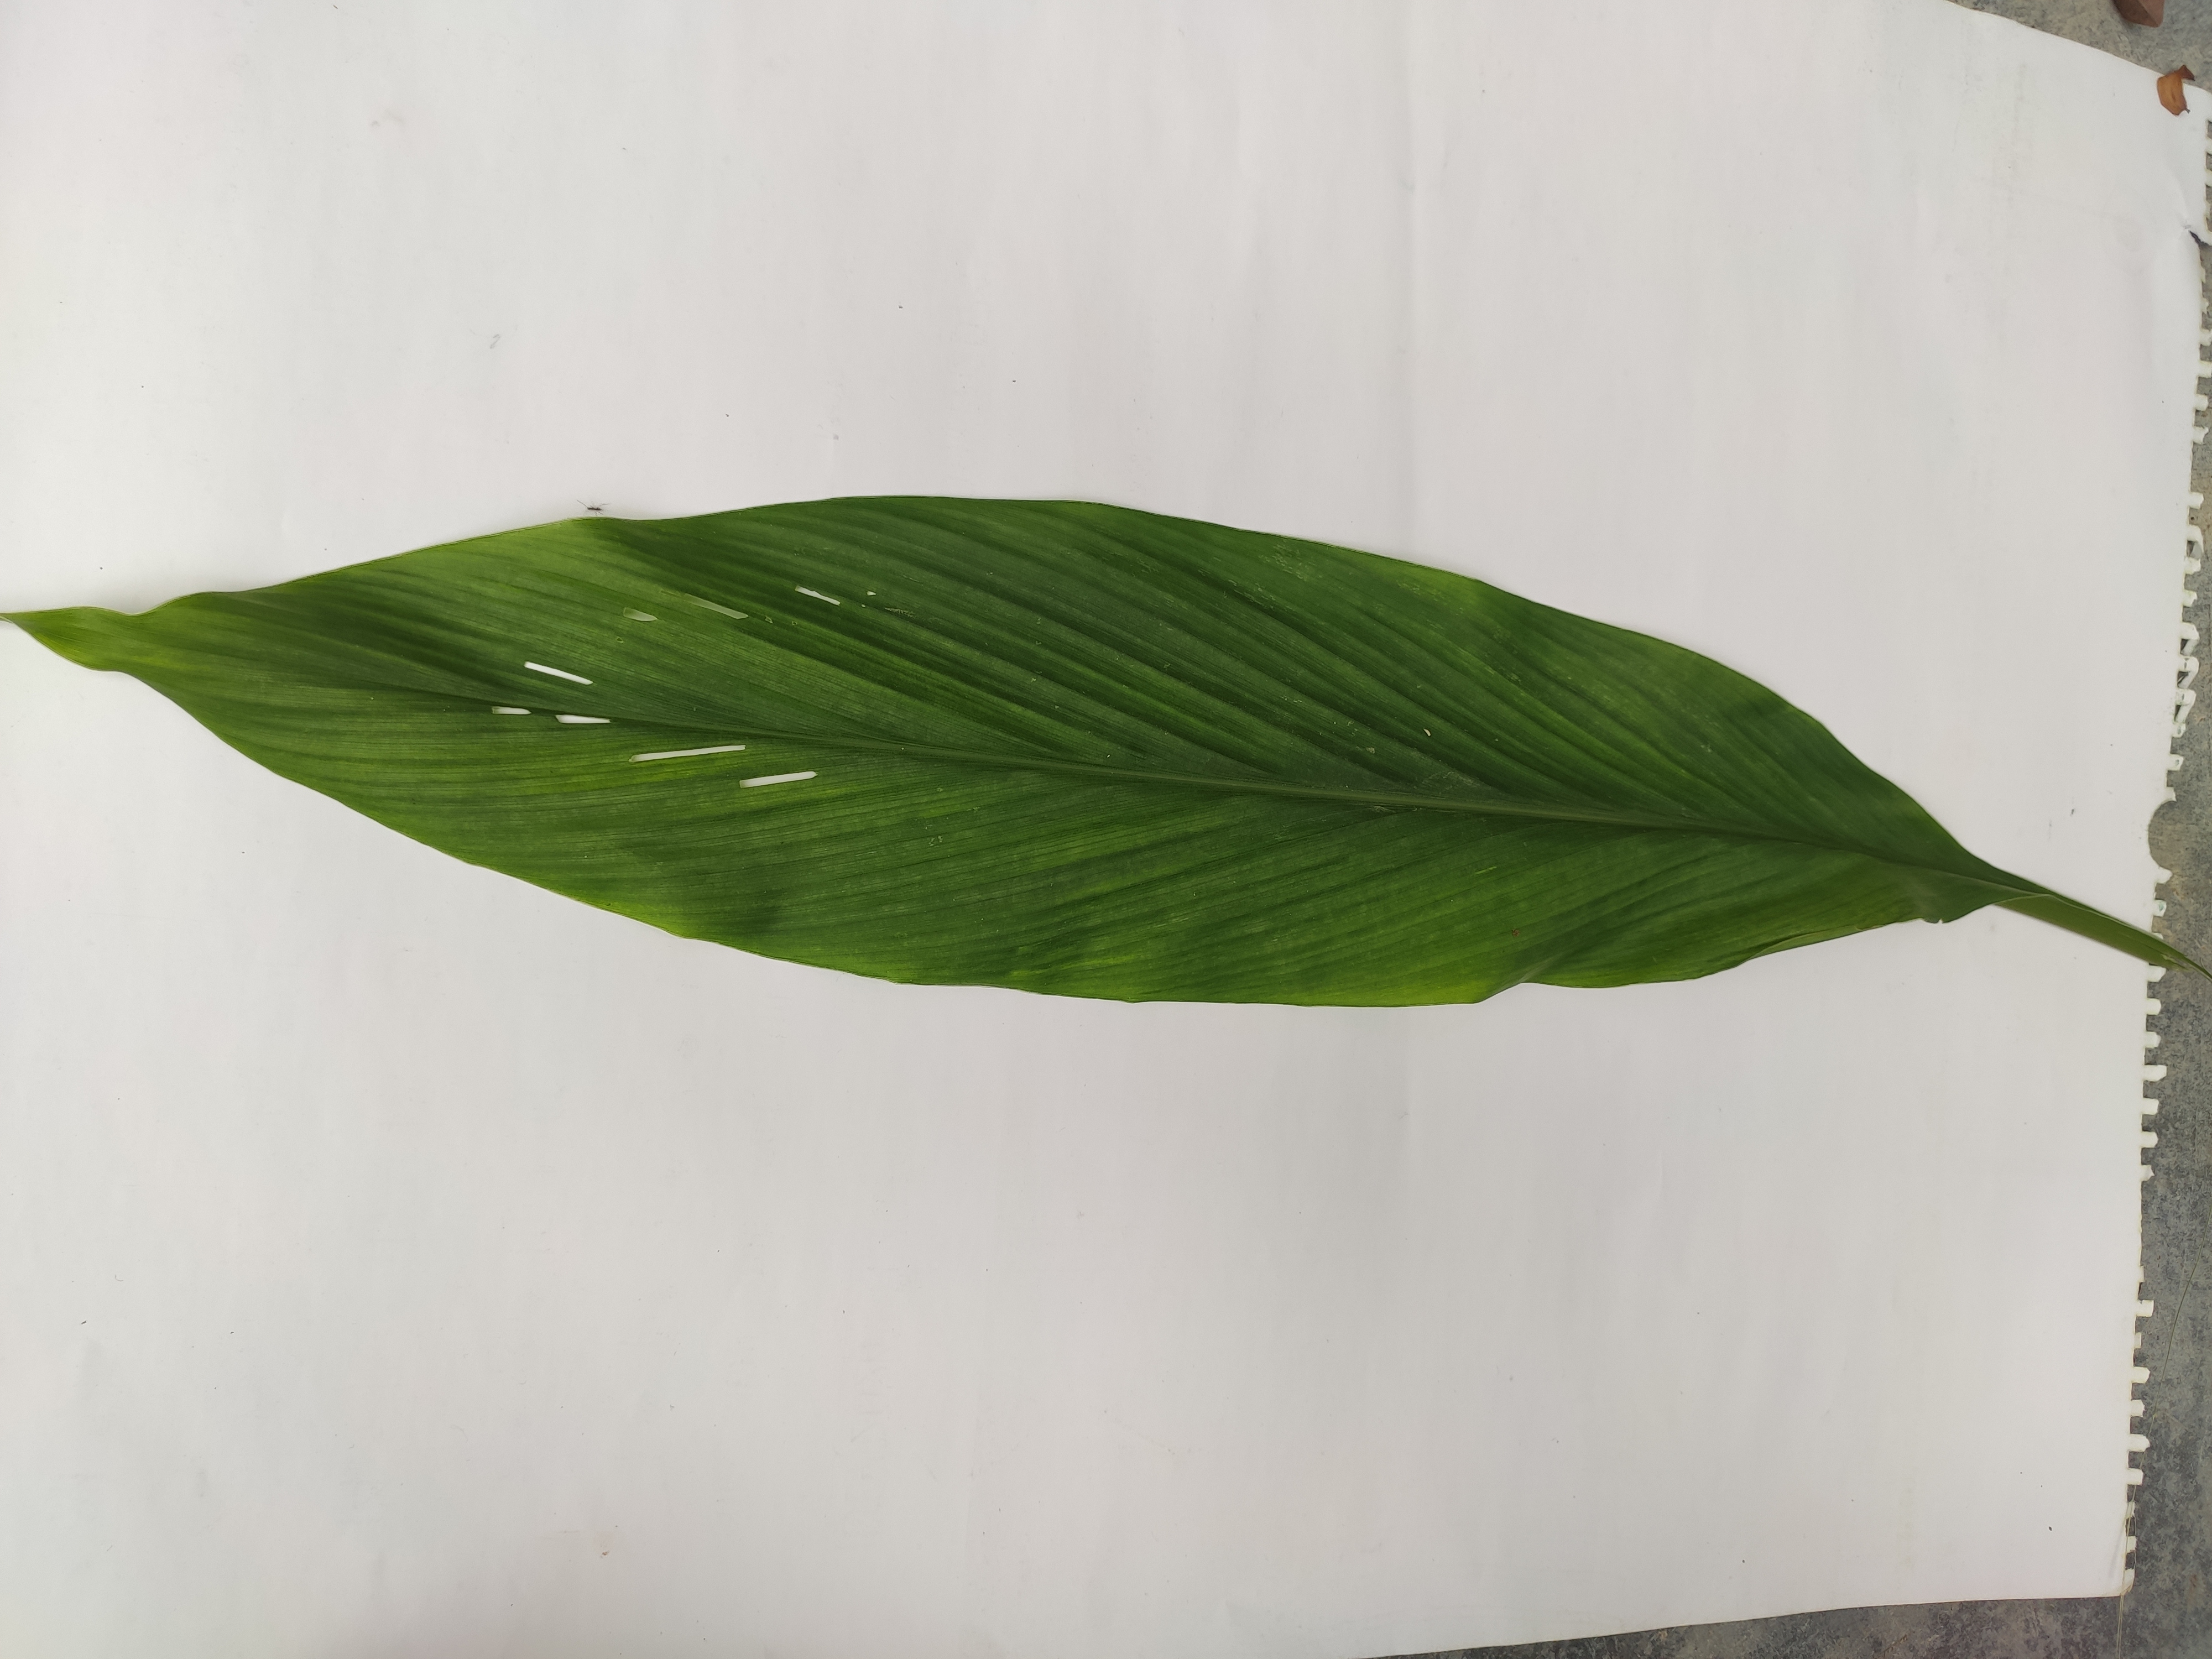
Label: Aphids_Disease